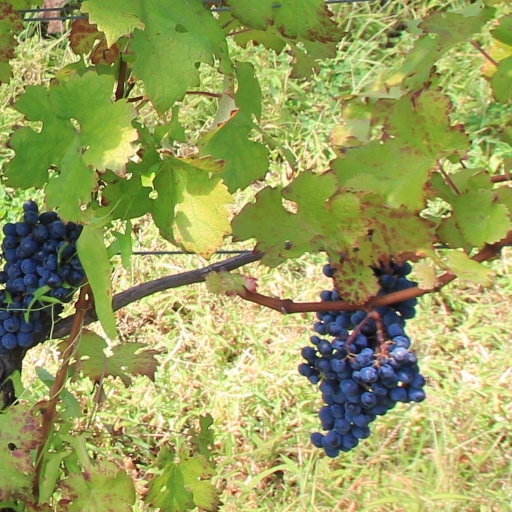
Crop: grape